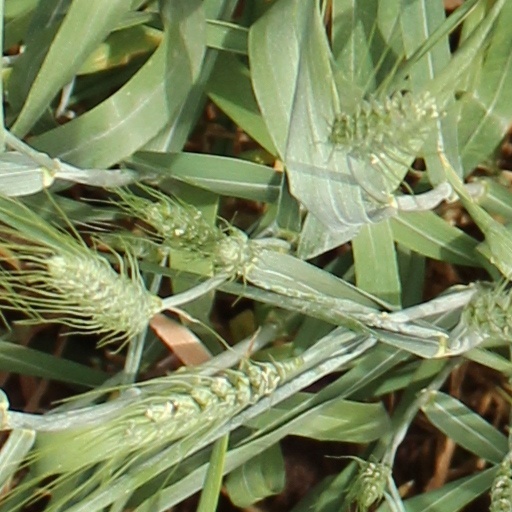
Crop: wheat